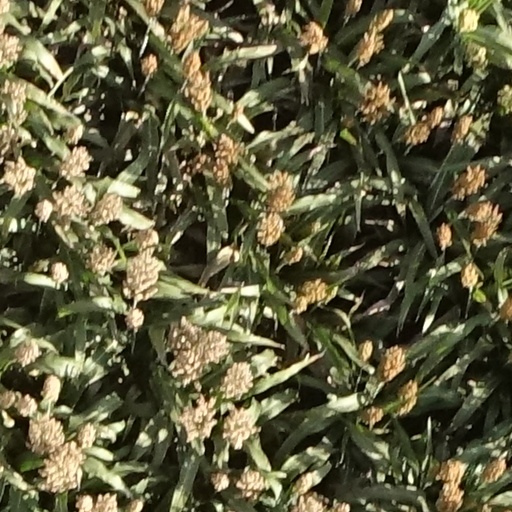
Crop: sorghum